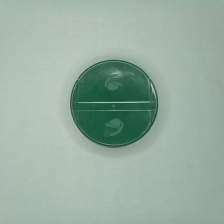
Color: green
Cap type: dual flip-top cap